Simon de Colines

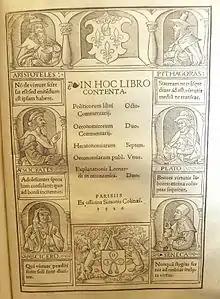
Woodcut title-page border printed by Colines

Colines may not have been a major contributor of technical innovations relating to typography, but he certainly was an intellectual pioneer in his field. Many of the important written structural elements that we expect to find in books are components that he contributed: title page organization, chapter headings, page numbers, table of contents, bibliographies, etc. In his work for the University of Paris, Colines printed classics by Cicero, Virgil, Euclid, and others. Although he was not a scholar himself, he extended the range of the Estienne firm's learned and scientific works to include the natural sciences, cosmology, and astrology. He is credited with the design of Italic and Greek fonts and of a Roman face for St. Augustine's "Sylvius" (1531), from which the Garamond types were derived. Compared to Henri Estienne's Romans, Colines spaced the letters more generally and altered some letters to be thinner. In 1529–1531 and in 1536, Louis Blaubloom, also known as Cyanaeus, helped Colines print more editions of the many books Colines was printing. In 1537, Colines started to collaborate with his step-son François Estienne in writing and printing schoolbooks. Starting in 1539, Colines was appointed as one of three officials who had to inspect paper before it was sold. Scholar Veyrin-Forrer estimates that during Colines's busiest times he had three presses and about 15 workers press workers and 10 foundry workers.